Paradise (2013 American film)

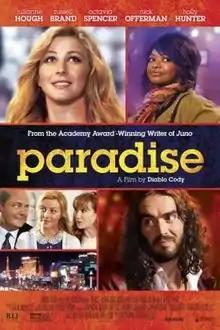
Theatrical release poster

Paradise (also known as Lamb of God) is a 2013 American comedy-drama film written and directed by Diablo Cody, in her directorial debut. It stars Julianne Hough, Russell Brand, Octavia Spencer, Holly Hunter, Iliza Shlesinger and Kathleen Rose Perkins and was released October 18, 2013.